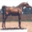
Label: horse